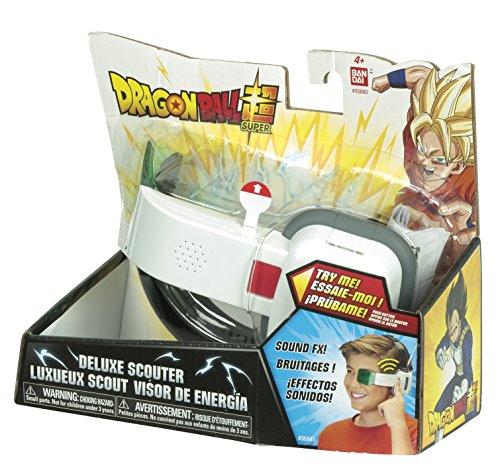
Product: Dragon Ball Super Deluxe Scouter with SFX & Green Lens Toy
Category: Toys & Games | Dress Up & Pretend Play | Pretend Play
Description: This Deluxe Scouter is faithfully reproduced in two styles; green or red lens.
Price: $22.74
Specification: ProductDimensions:6x5x7.5inches|ItemWeight:7ounces|ShippingWeight:7.2ounces(Viewshippingratesandpolicies)|DomesticShipping:ItemcanbeshippedwithinU.S.|InternationalShipping:ThisitemcanbeshippedtoselectcountriesoutsideoftheU.S.LearnMore|ASIN:B06Y2RSY8D|Itemmodelnumber:35883|Manufacturerrecommendedage:6-10years|Batteries:2LR44batteriesrequired.(included)